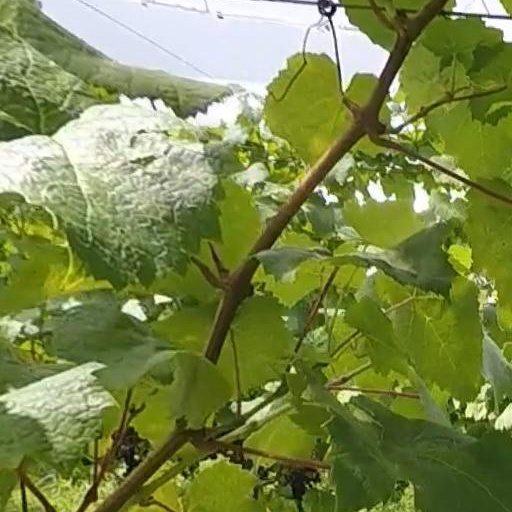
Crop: grape